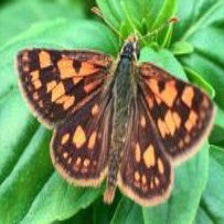
Species: CHECQUERED SKIPPER